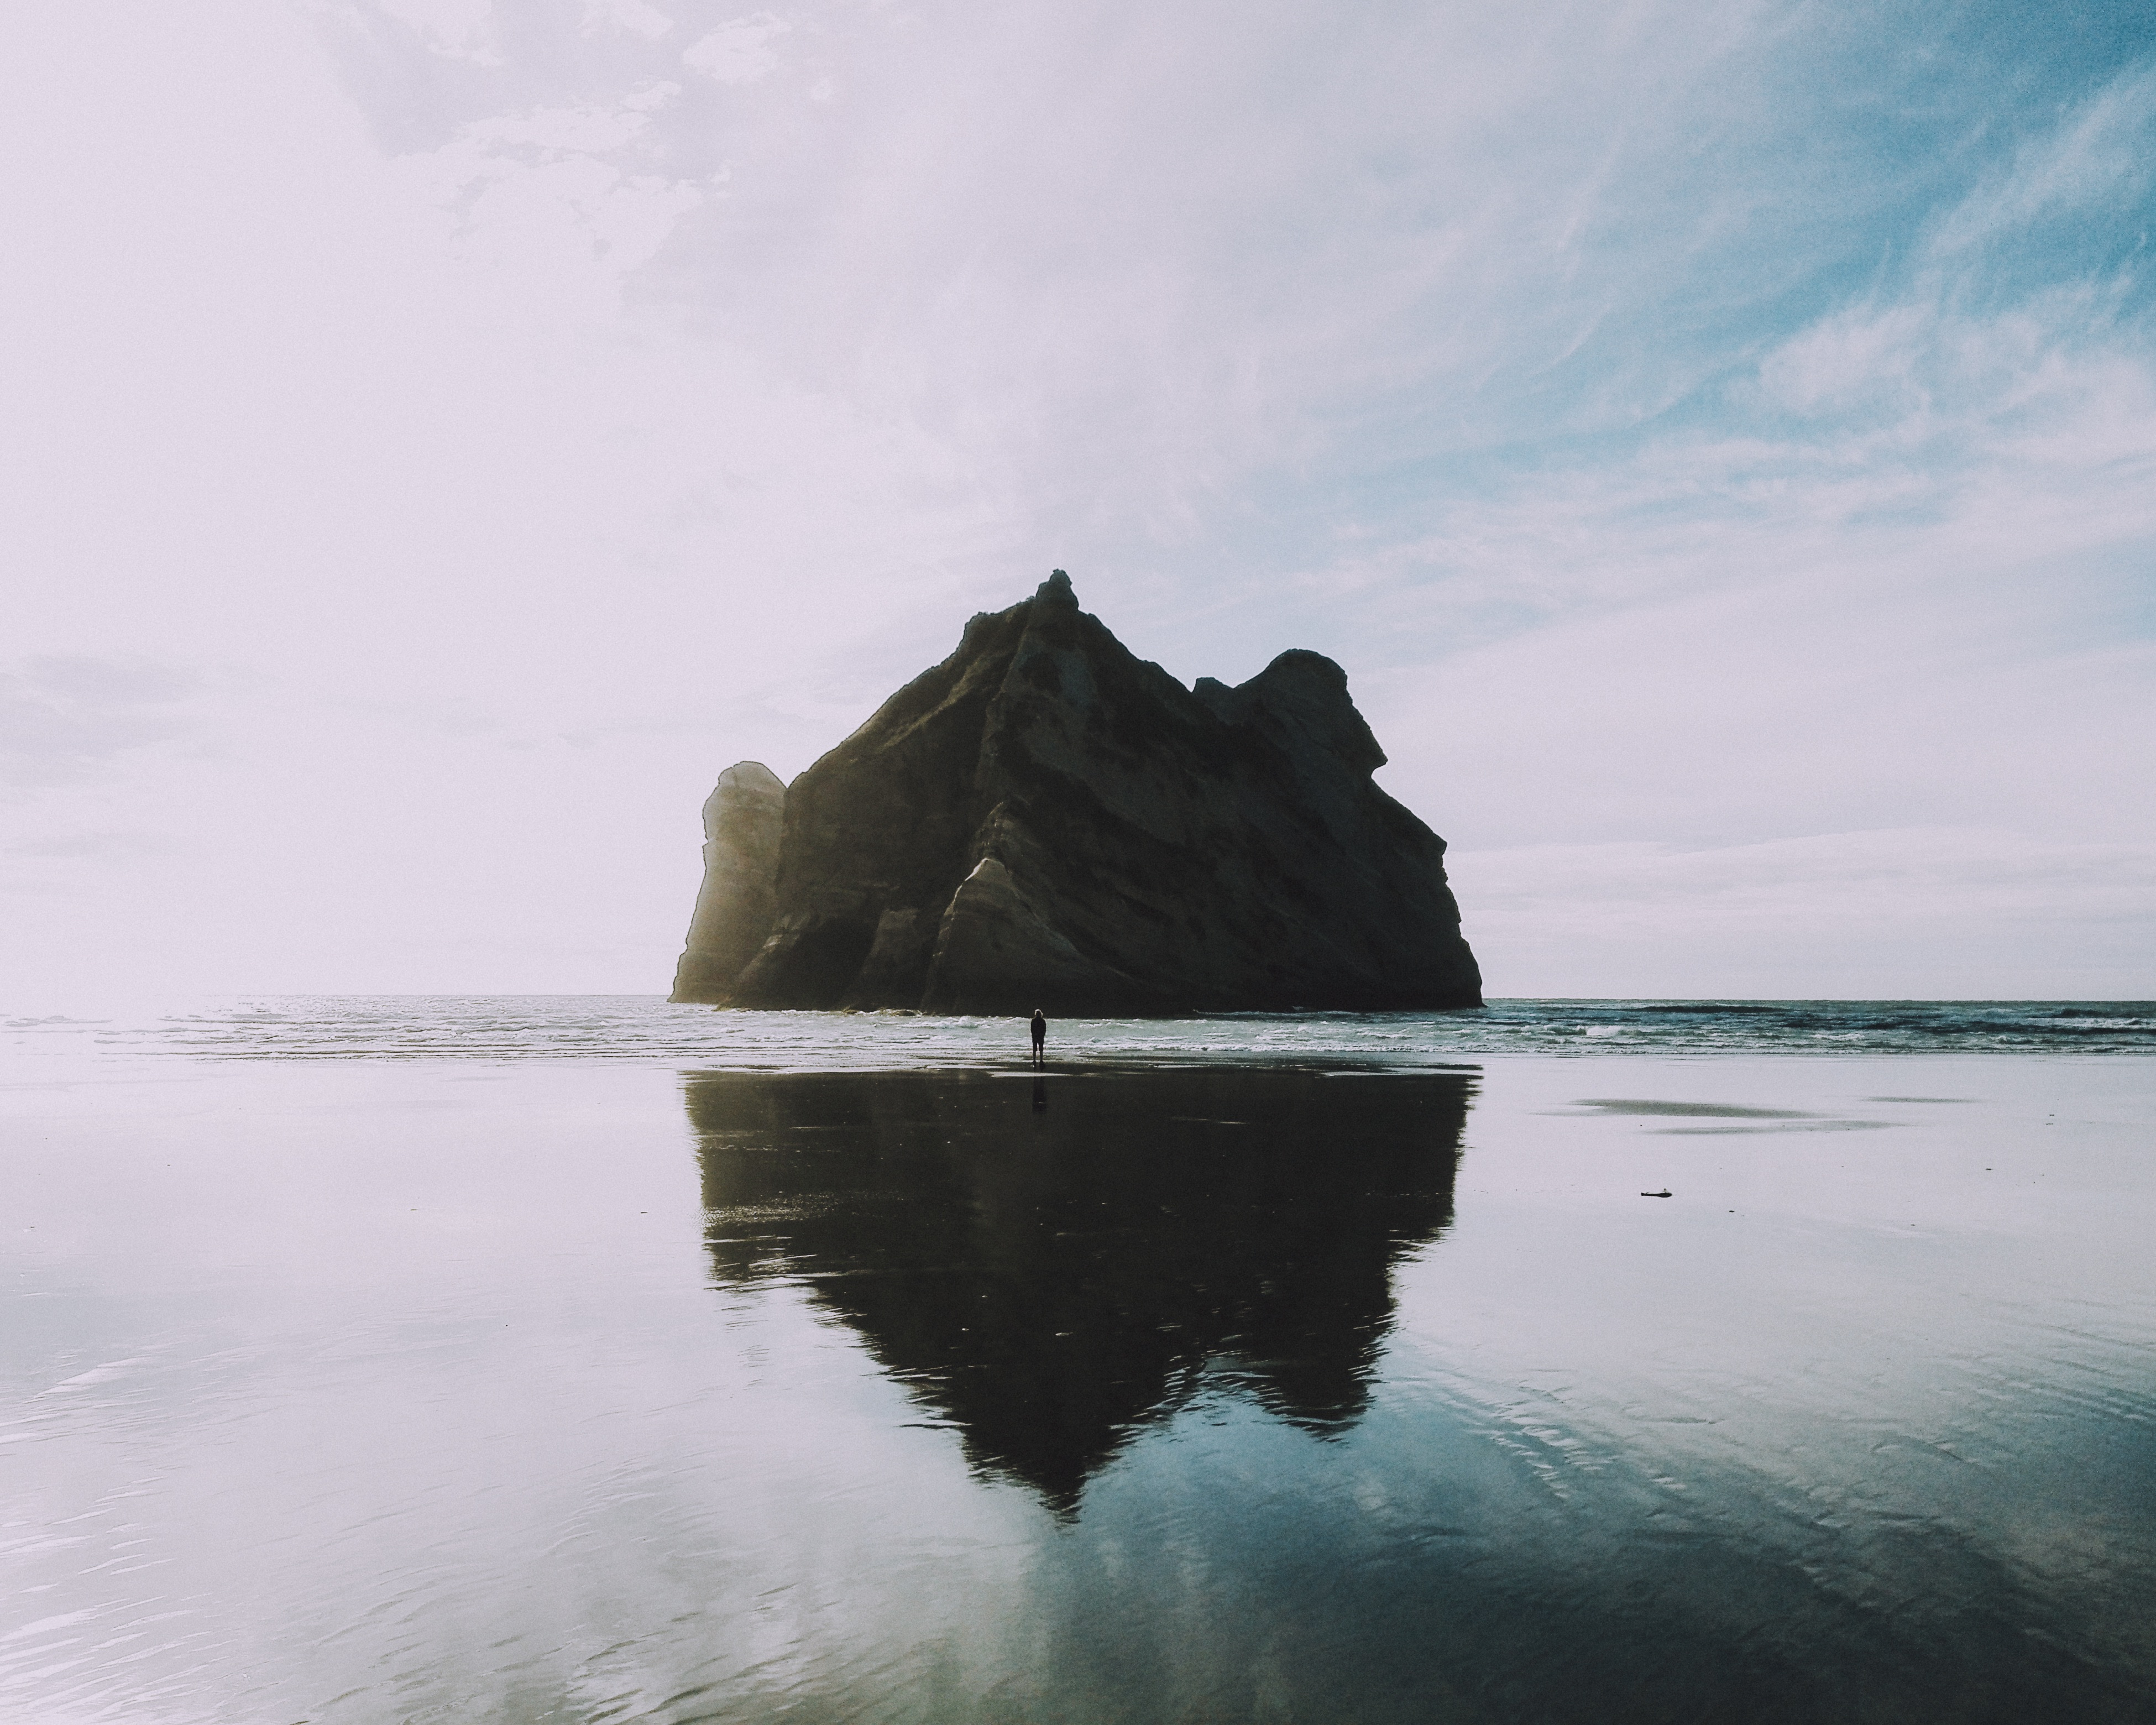
beach, sea, coast, water, rock, ocean, horizon, person, cloud, morning, shore, wave, cliff, reflection, bay, terrain, body of water, loch, atmospheric phenomenon, wind wave